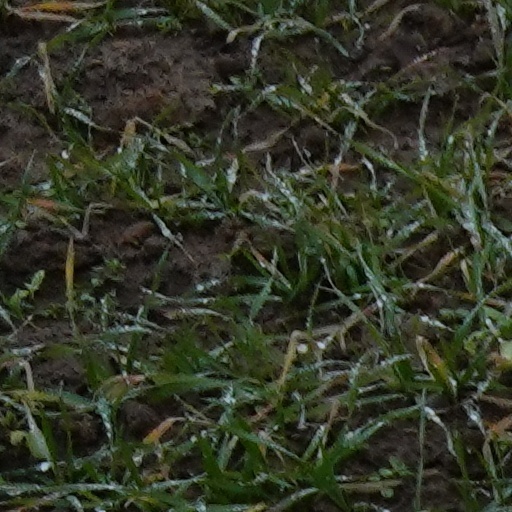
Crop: wheat